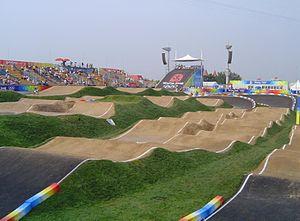
Le BMX est un sport extrême cycliste, physique, technique et spectaculaire. Il est divisé en deux catégories : la Race où les rideurs font la course, et le Freestyle où les rideurs font des figures. Les pratiquants de ce sport sont nommés pilotes, bicrosseurs, riders.